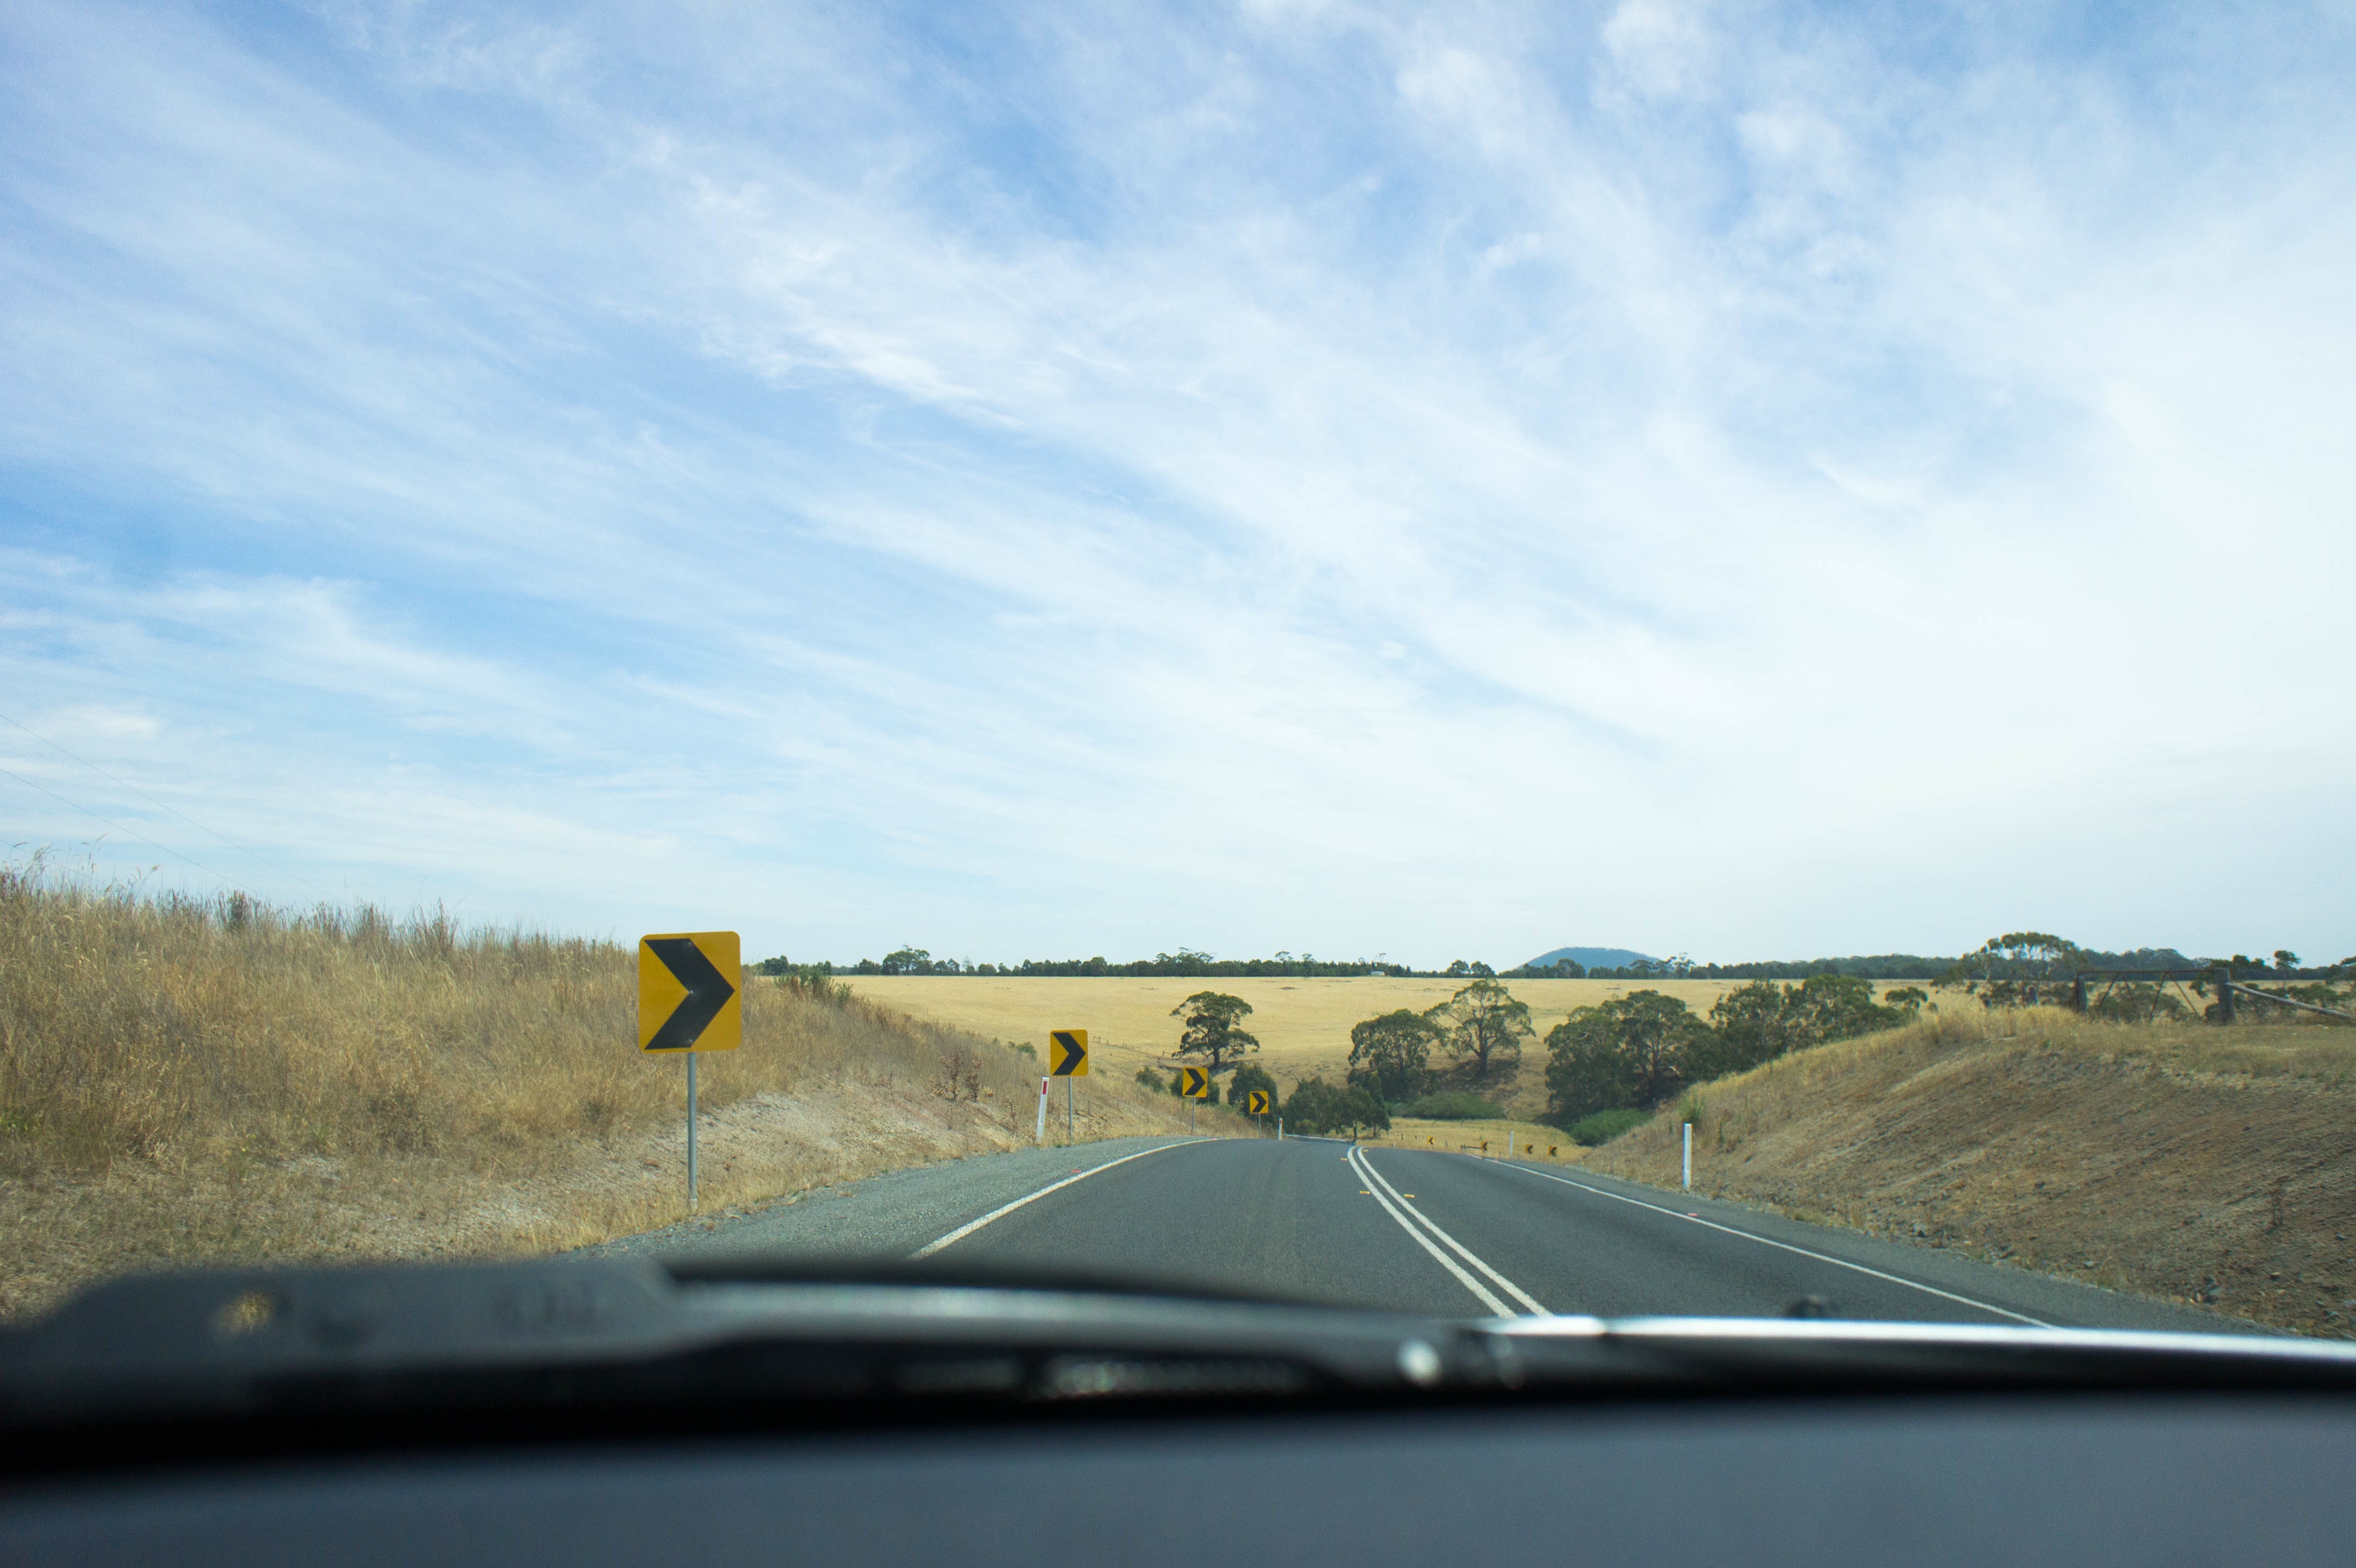
landscape, horizon, mountain, cloud, sky, road, highway, driving, reservoir, road trip, infrastructure, atmosphere of earth